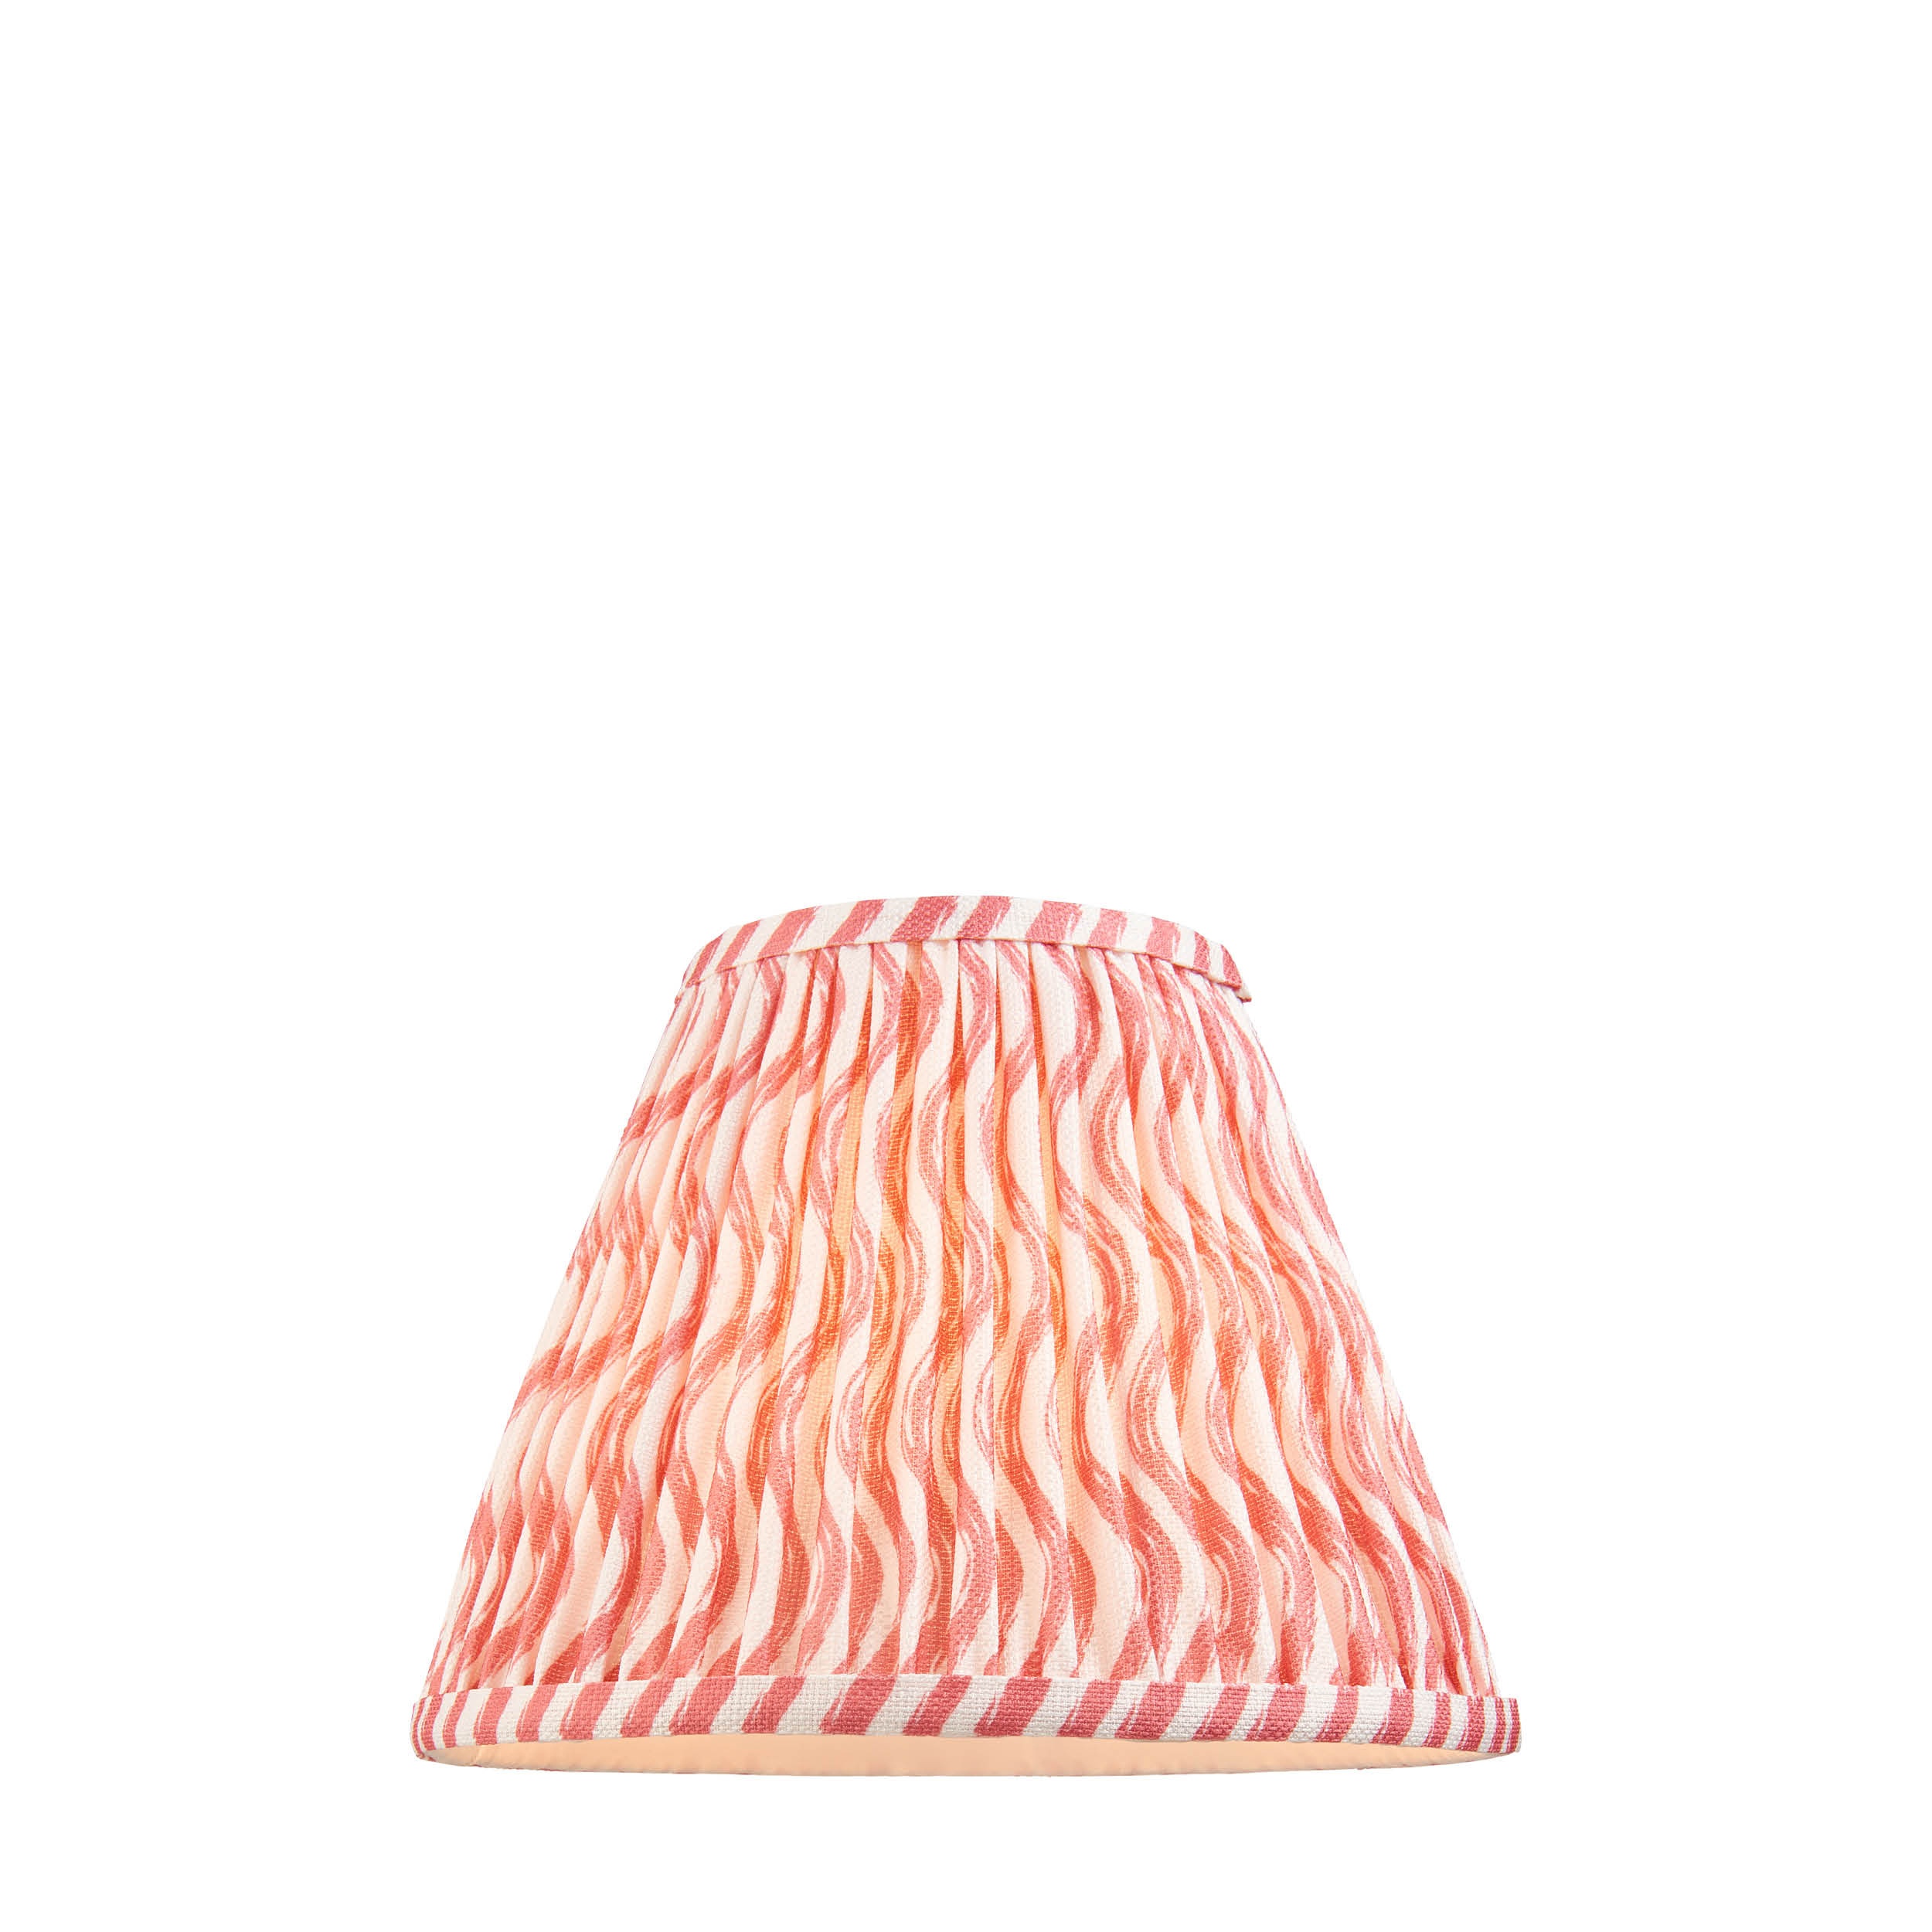
Ripple 1lt Shade
Brand: Endon Lighting
25cm tapered shade with white gimbal. Ripple pattern in coral pink colour with taped edge detailing and plain inner lining. Perfect when paired with one of our beautifully decorative table lights.
Category: Home & Garden > Lighting Accessories > Lamp Shades